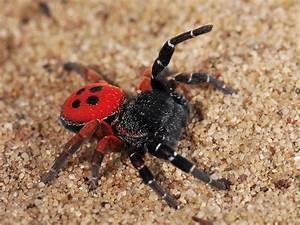
spider